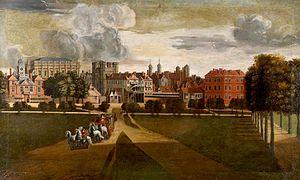
Le palais de Whitehall par Hendrick Danckerts, vue de l'ouest. La Maison des banquets est à gauche.
Le 10 Downing Street est la résidence officielle et le lieu de travail du Premier ministre du Royaume-Uni de Grande-Bretagne et d'Irlande du Nord, situé sur Downing Street dans la Cité de Westminster, près des chambres du Parlement, au cœur de Londres. La résidence est officiellement celle du Premier Lord du Trésor, mais ce poste est tenu conjointement à celui de Premier ministre depuis 1905. Boris Johnson en est le résident depuis le 24 juillet 2019.
Le palais de Whitehall est la principale résidence des souverains anglais à Londres de 1530 jusqu'en 1698. Il est aussi devenu le plus grand palais d'Europe en comptant progressivement plus de 1 500 pièces. Il est presque intégralement détruit en 1698 par un incendie, à l'exception de la maison des banquets d'Inigo Jones. Il se trouve sur le site occupé aujourd'hui par le ministère de la Défense.
Les Aventures de Nigel est un roman historique de l'auteur écossais Walter Scott, paru le 29 mai 1822 sous la signature « par l'auteur de Waverley, Kenilworth, etc. »